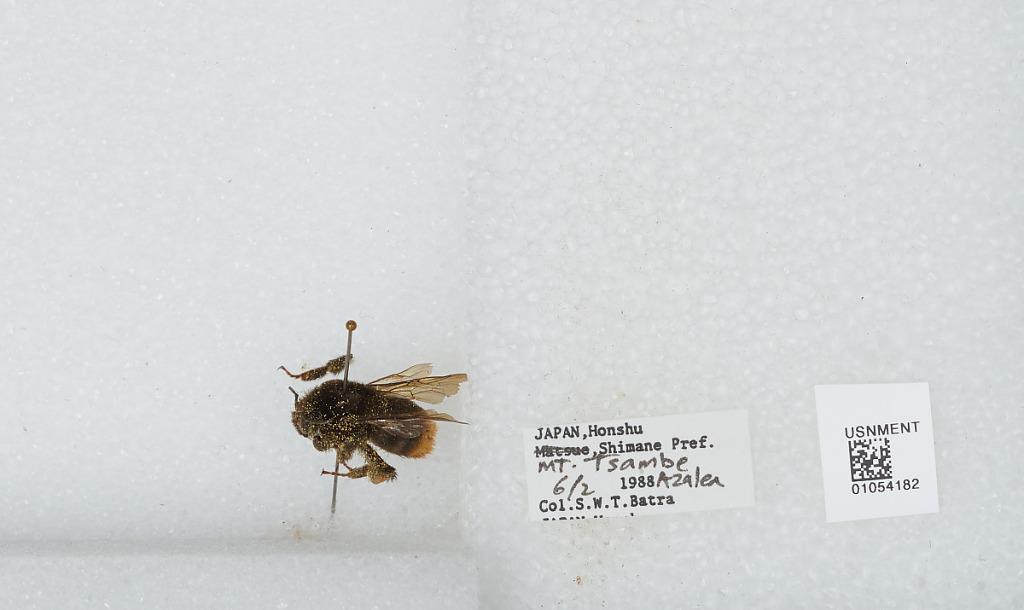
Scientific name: Bombus sp.
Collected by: S. Batra
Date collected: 1988-6-2
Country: Japan
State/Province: Shimane
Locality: Mount Tsambe, Honshu